Trolleybus usage by country

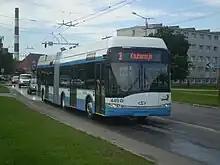
Solaris T18AC in Tallinn

Trolleybuses are in use in Tallinn. The first trolleybus route opened on 6 July 1965. At its peak, the system had nine routes, currently the city of Tallinn is gradually substituting trolleybuses with hybrid drive buses. By 3 May 2017 only four lines remain in service, the overhead wires have been dismantled on lines that have been closed. Some old Skoda 14Tr and 15Tr trolleybuses have been replaced with newer low-floor Solaris/Ganz T12 and T18 articulated models.